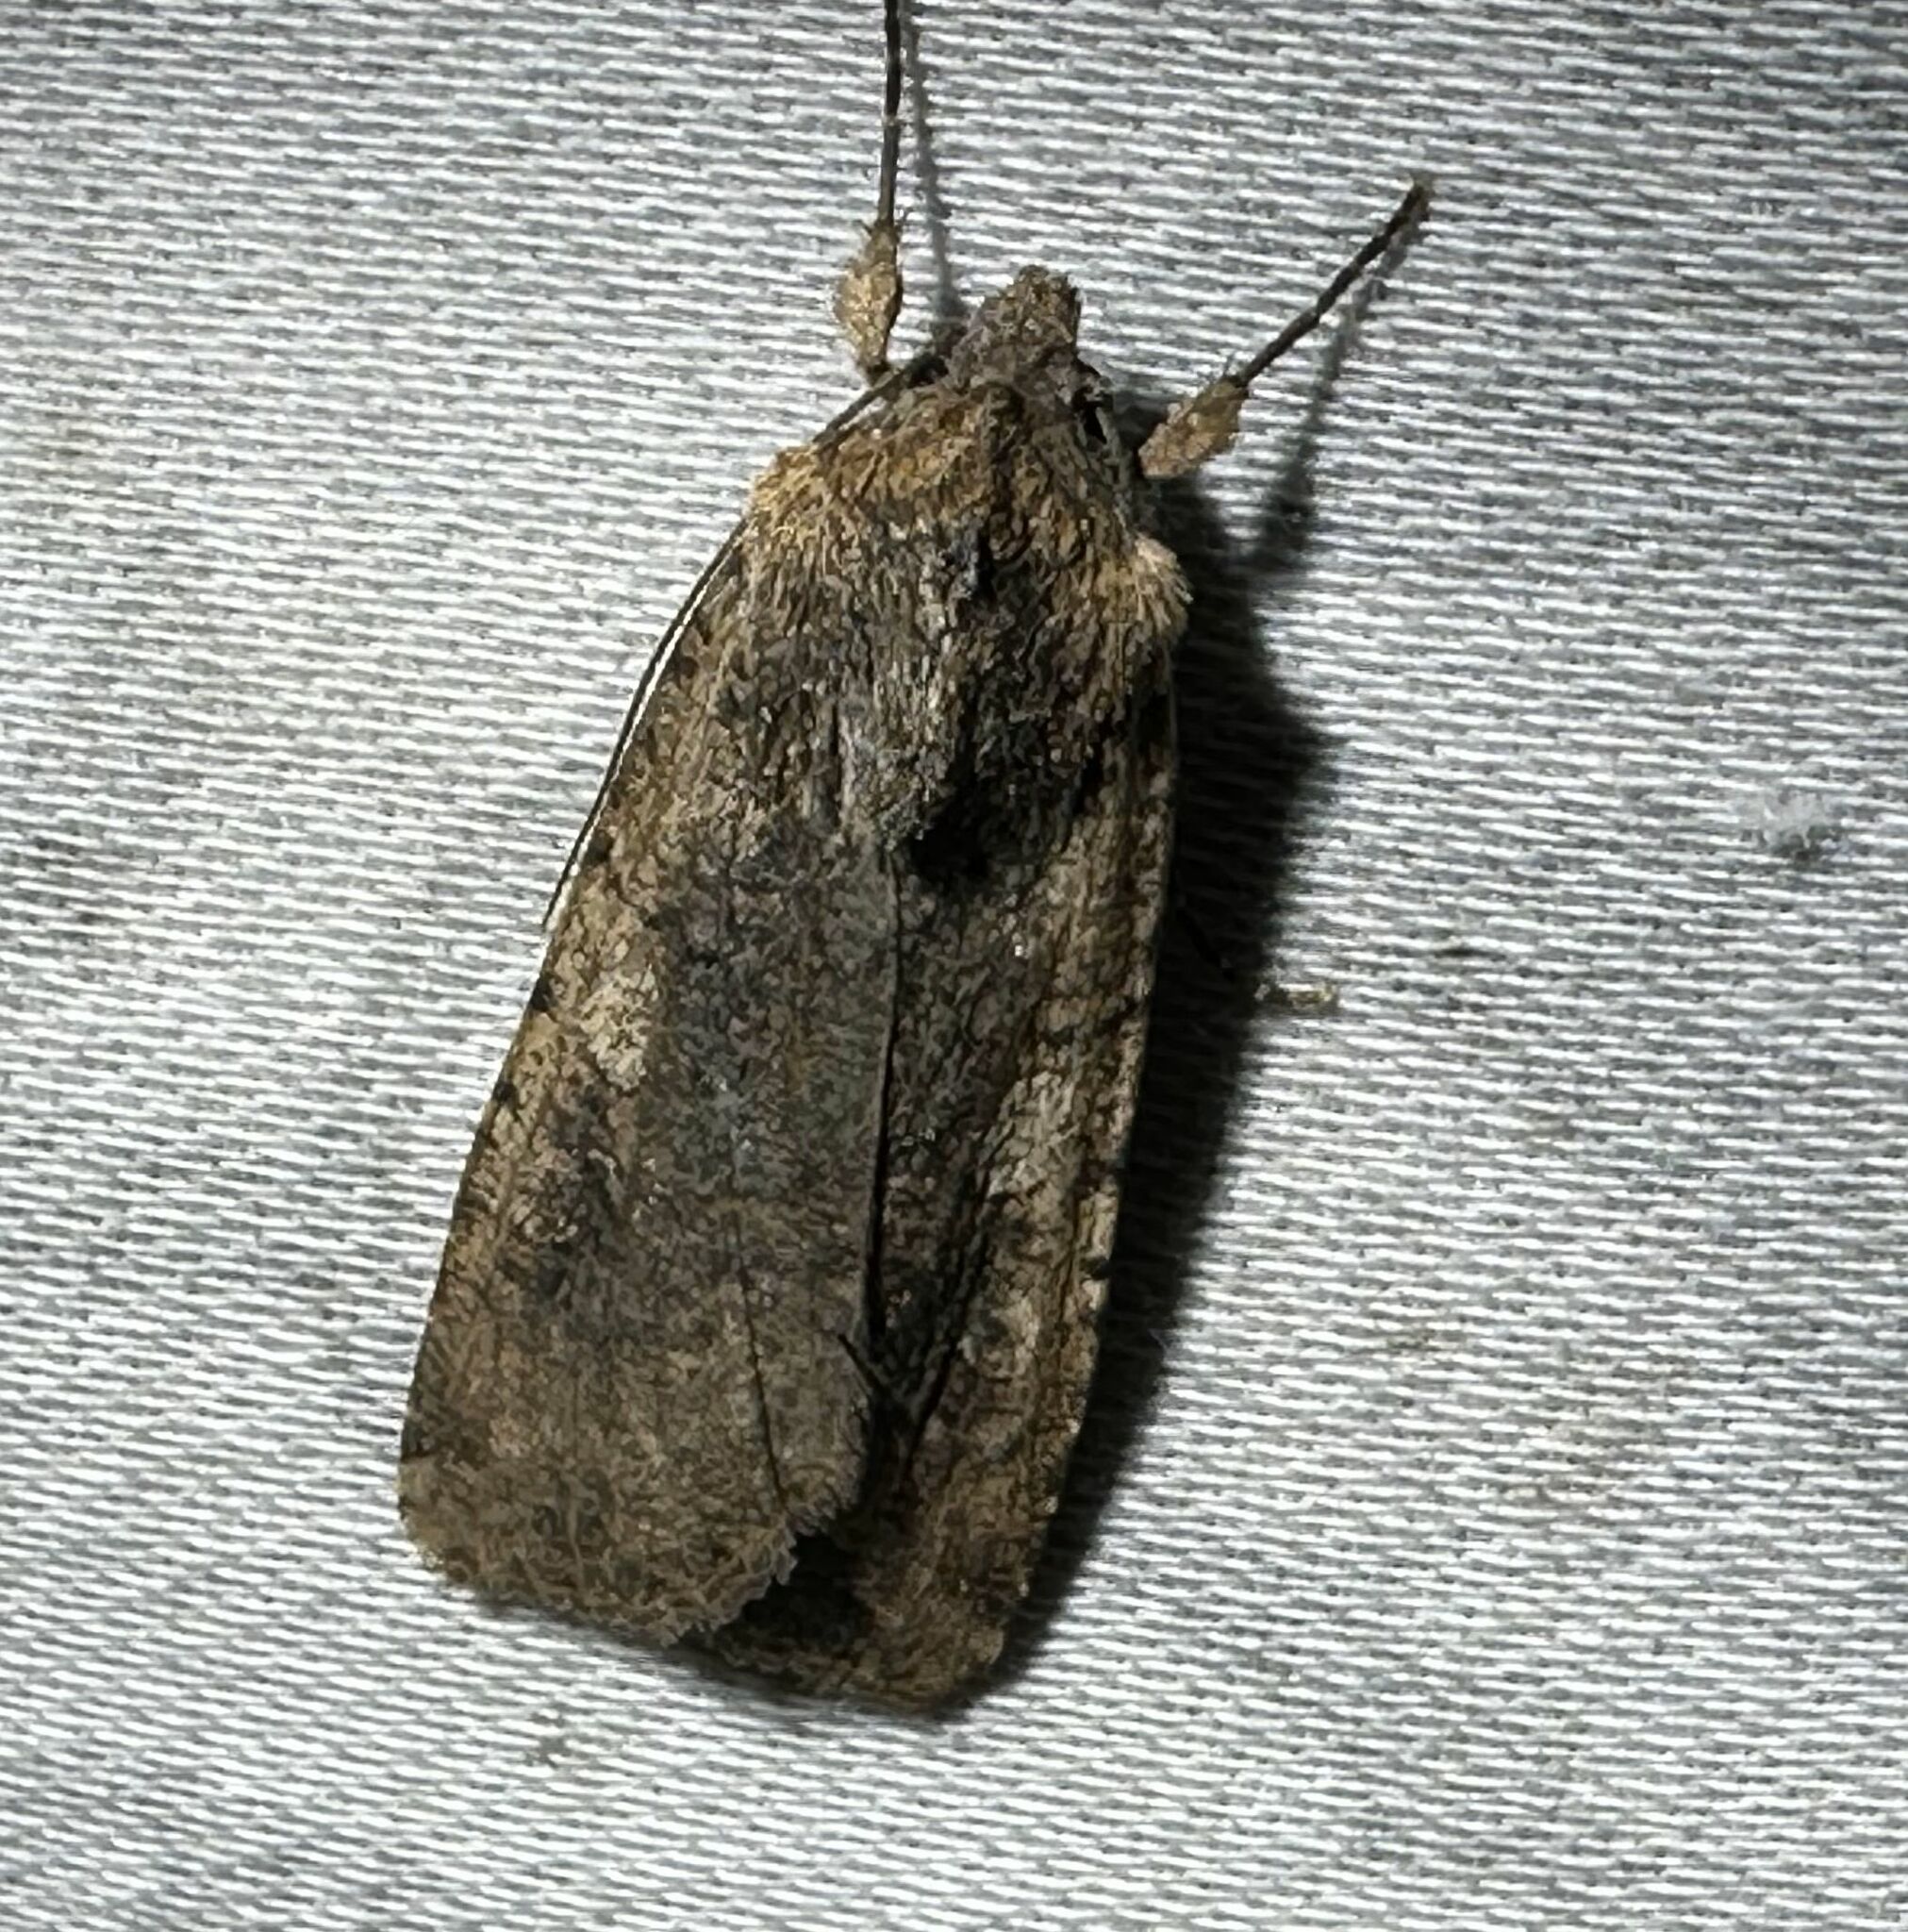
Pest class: cutworms